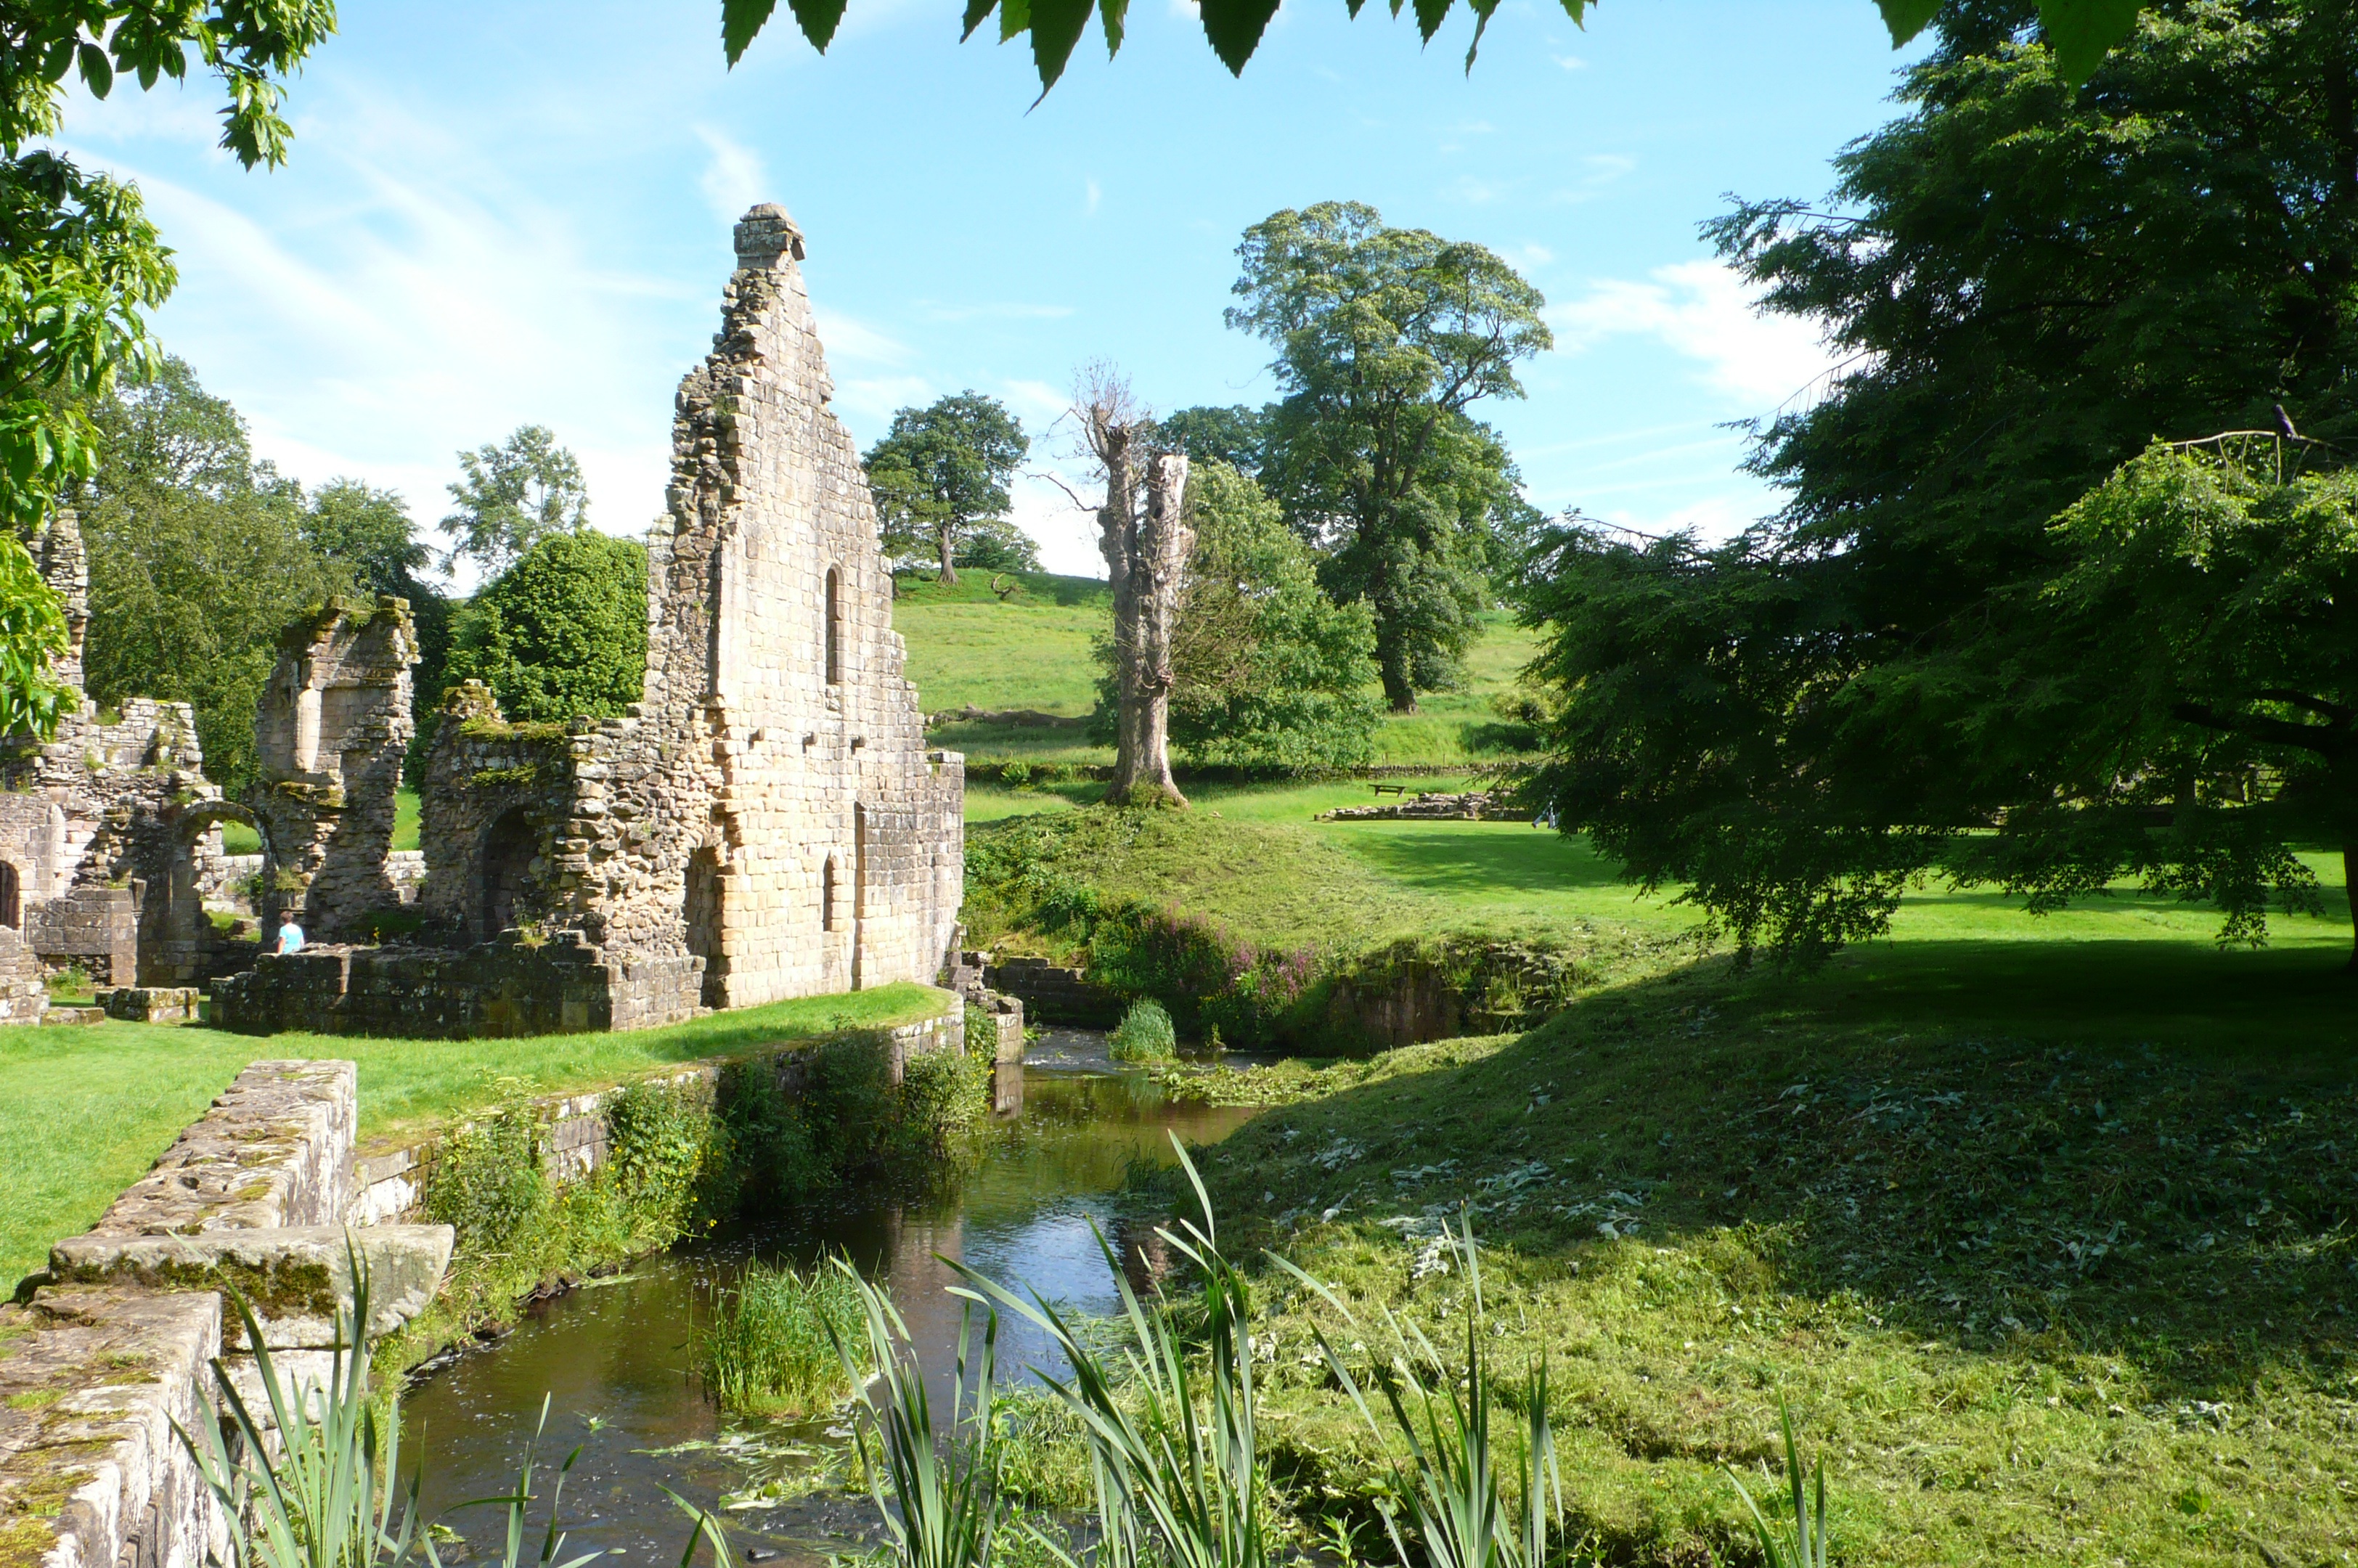
chateau, panorama, pond, garden, england, history, estate